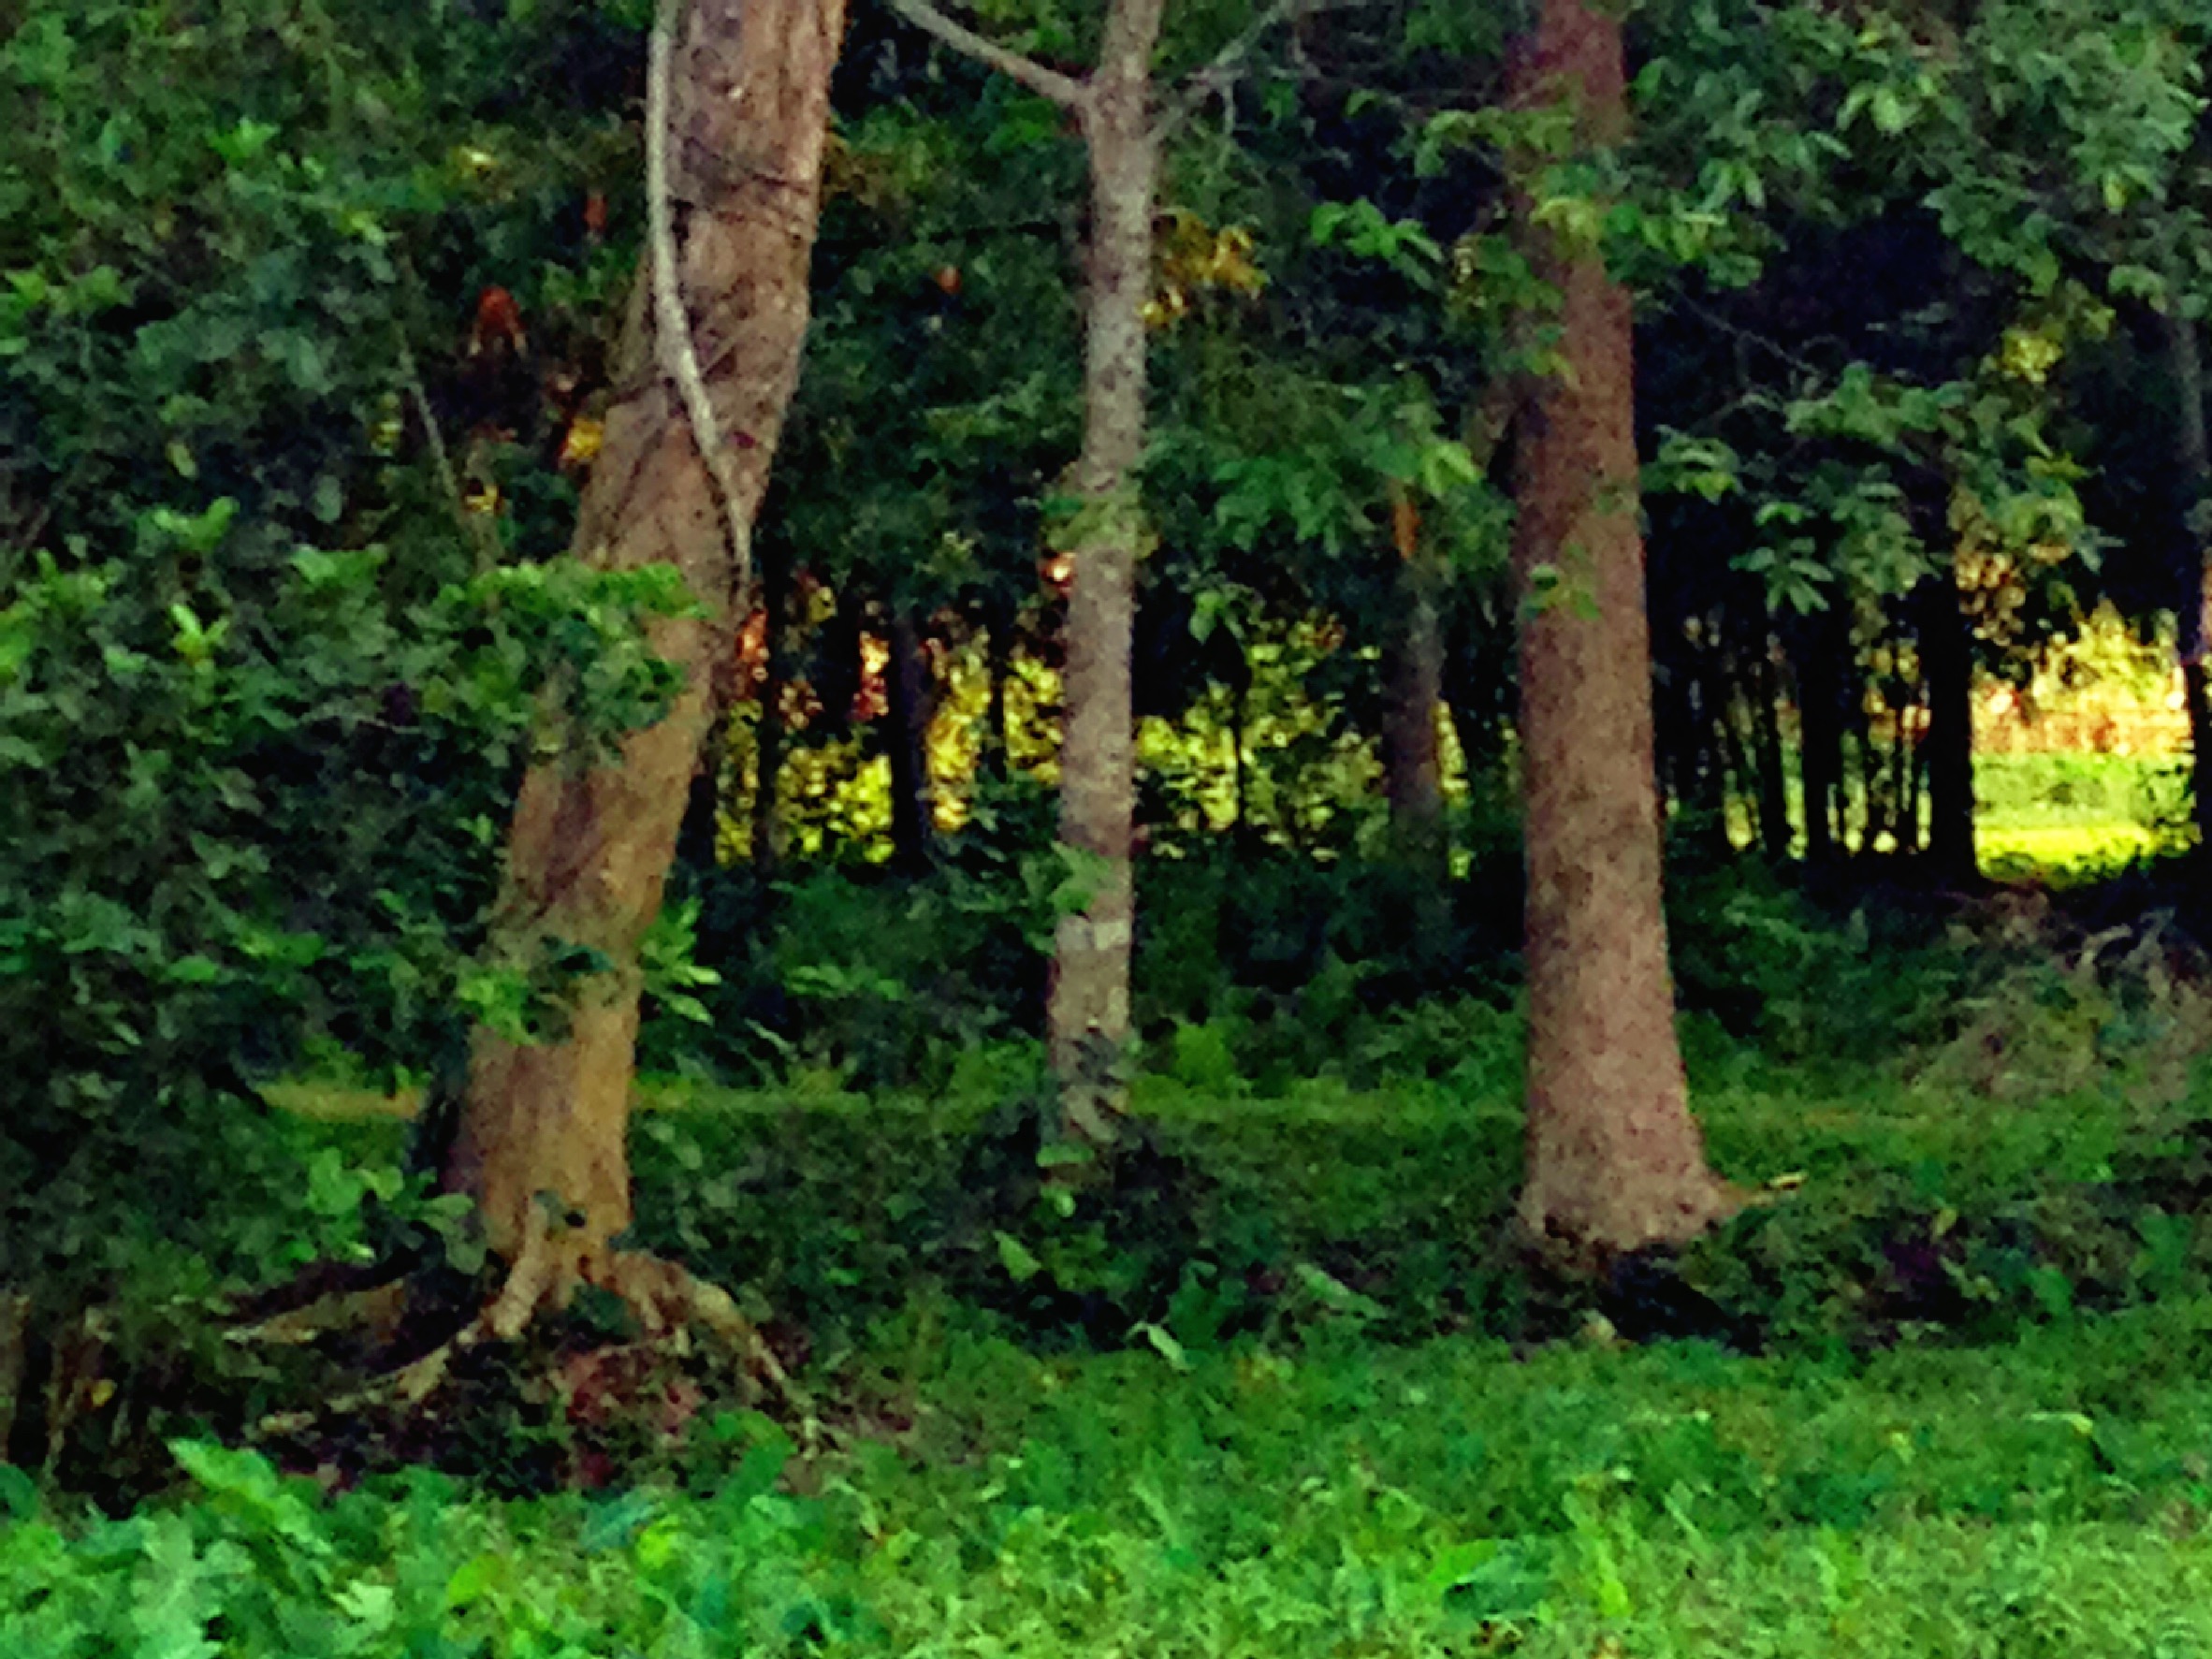
forest, tree, green, nature, landscape, woodland, vegetation, natural environment, old growth forest, tropical and subtropical coniferous forests, nature reserve, Northern hardwood forest, natural landscape, jungle, temperate broadleaf and mixed forest, biome, valdivian temperate rain forest, trunk, grove, plant, woody plant, spruce fir forest, temperate coniferous forest, rainforest, terrestrial plant, grass, plant community, deciduous, riparian forest, wildlife, plant stem